Developing tank

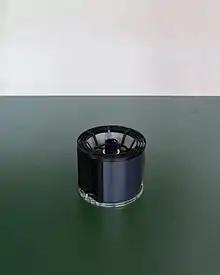
Film reel for 4 x 5" sheet film.

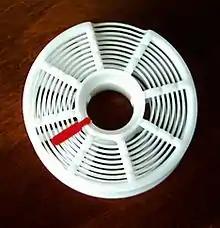
Jobo 16mm/110 dueset plastic reel

The user begins by opening the film canister (in the case of 35 mm film) or separating the film from a paper backing (in the case of medium format film, e.g. 120/220 format). The film is then loaded onto a film reel in a completely dark environment; this can be a light-tight room or a changing bag. Care must be taken during this step, as improperly loading the film may result in parts of the film not getting developed. Once the film is on the reel it is put into the developing tank, and then a lid is placed on the developing tank. Because the lid prevents light from reaching the film, the rest of the film developing process may be carried out in daylight. In addition to protecting the film from light, the lid contains an opening for rapidly pouring liquids into and out of the developing tank. Finally, a separate cap seals the canister, which prevents the contents of the tank from spilling when agitated by inverting the tank. But the tank should be cleaned by water every time after development as any residual fixer may not lead to proper development of the next film.